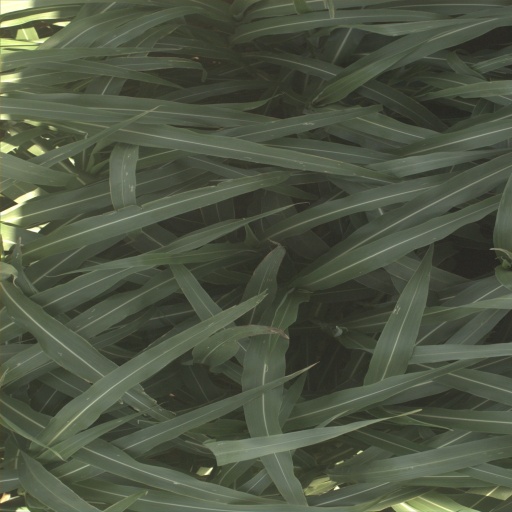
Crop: sorghum